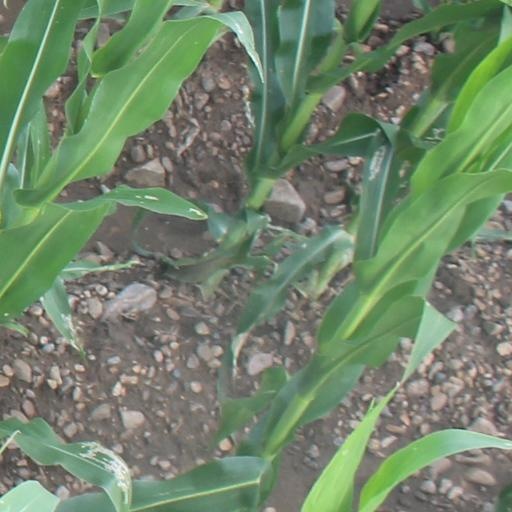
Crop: maize; corn